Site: brandenburg
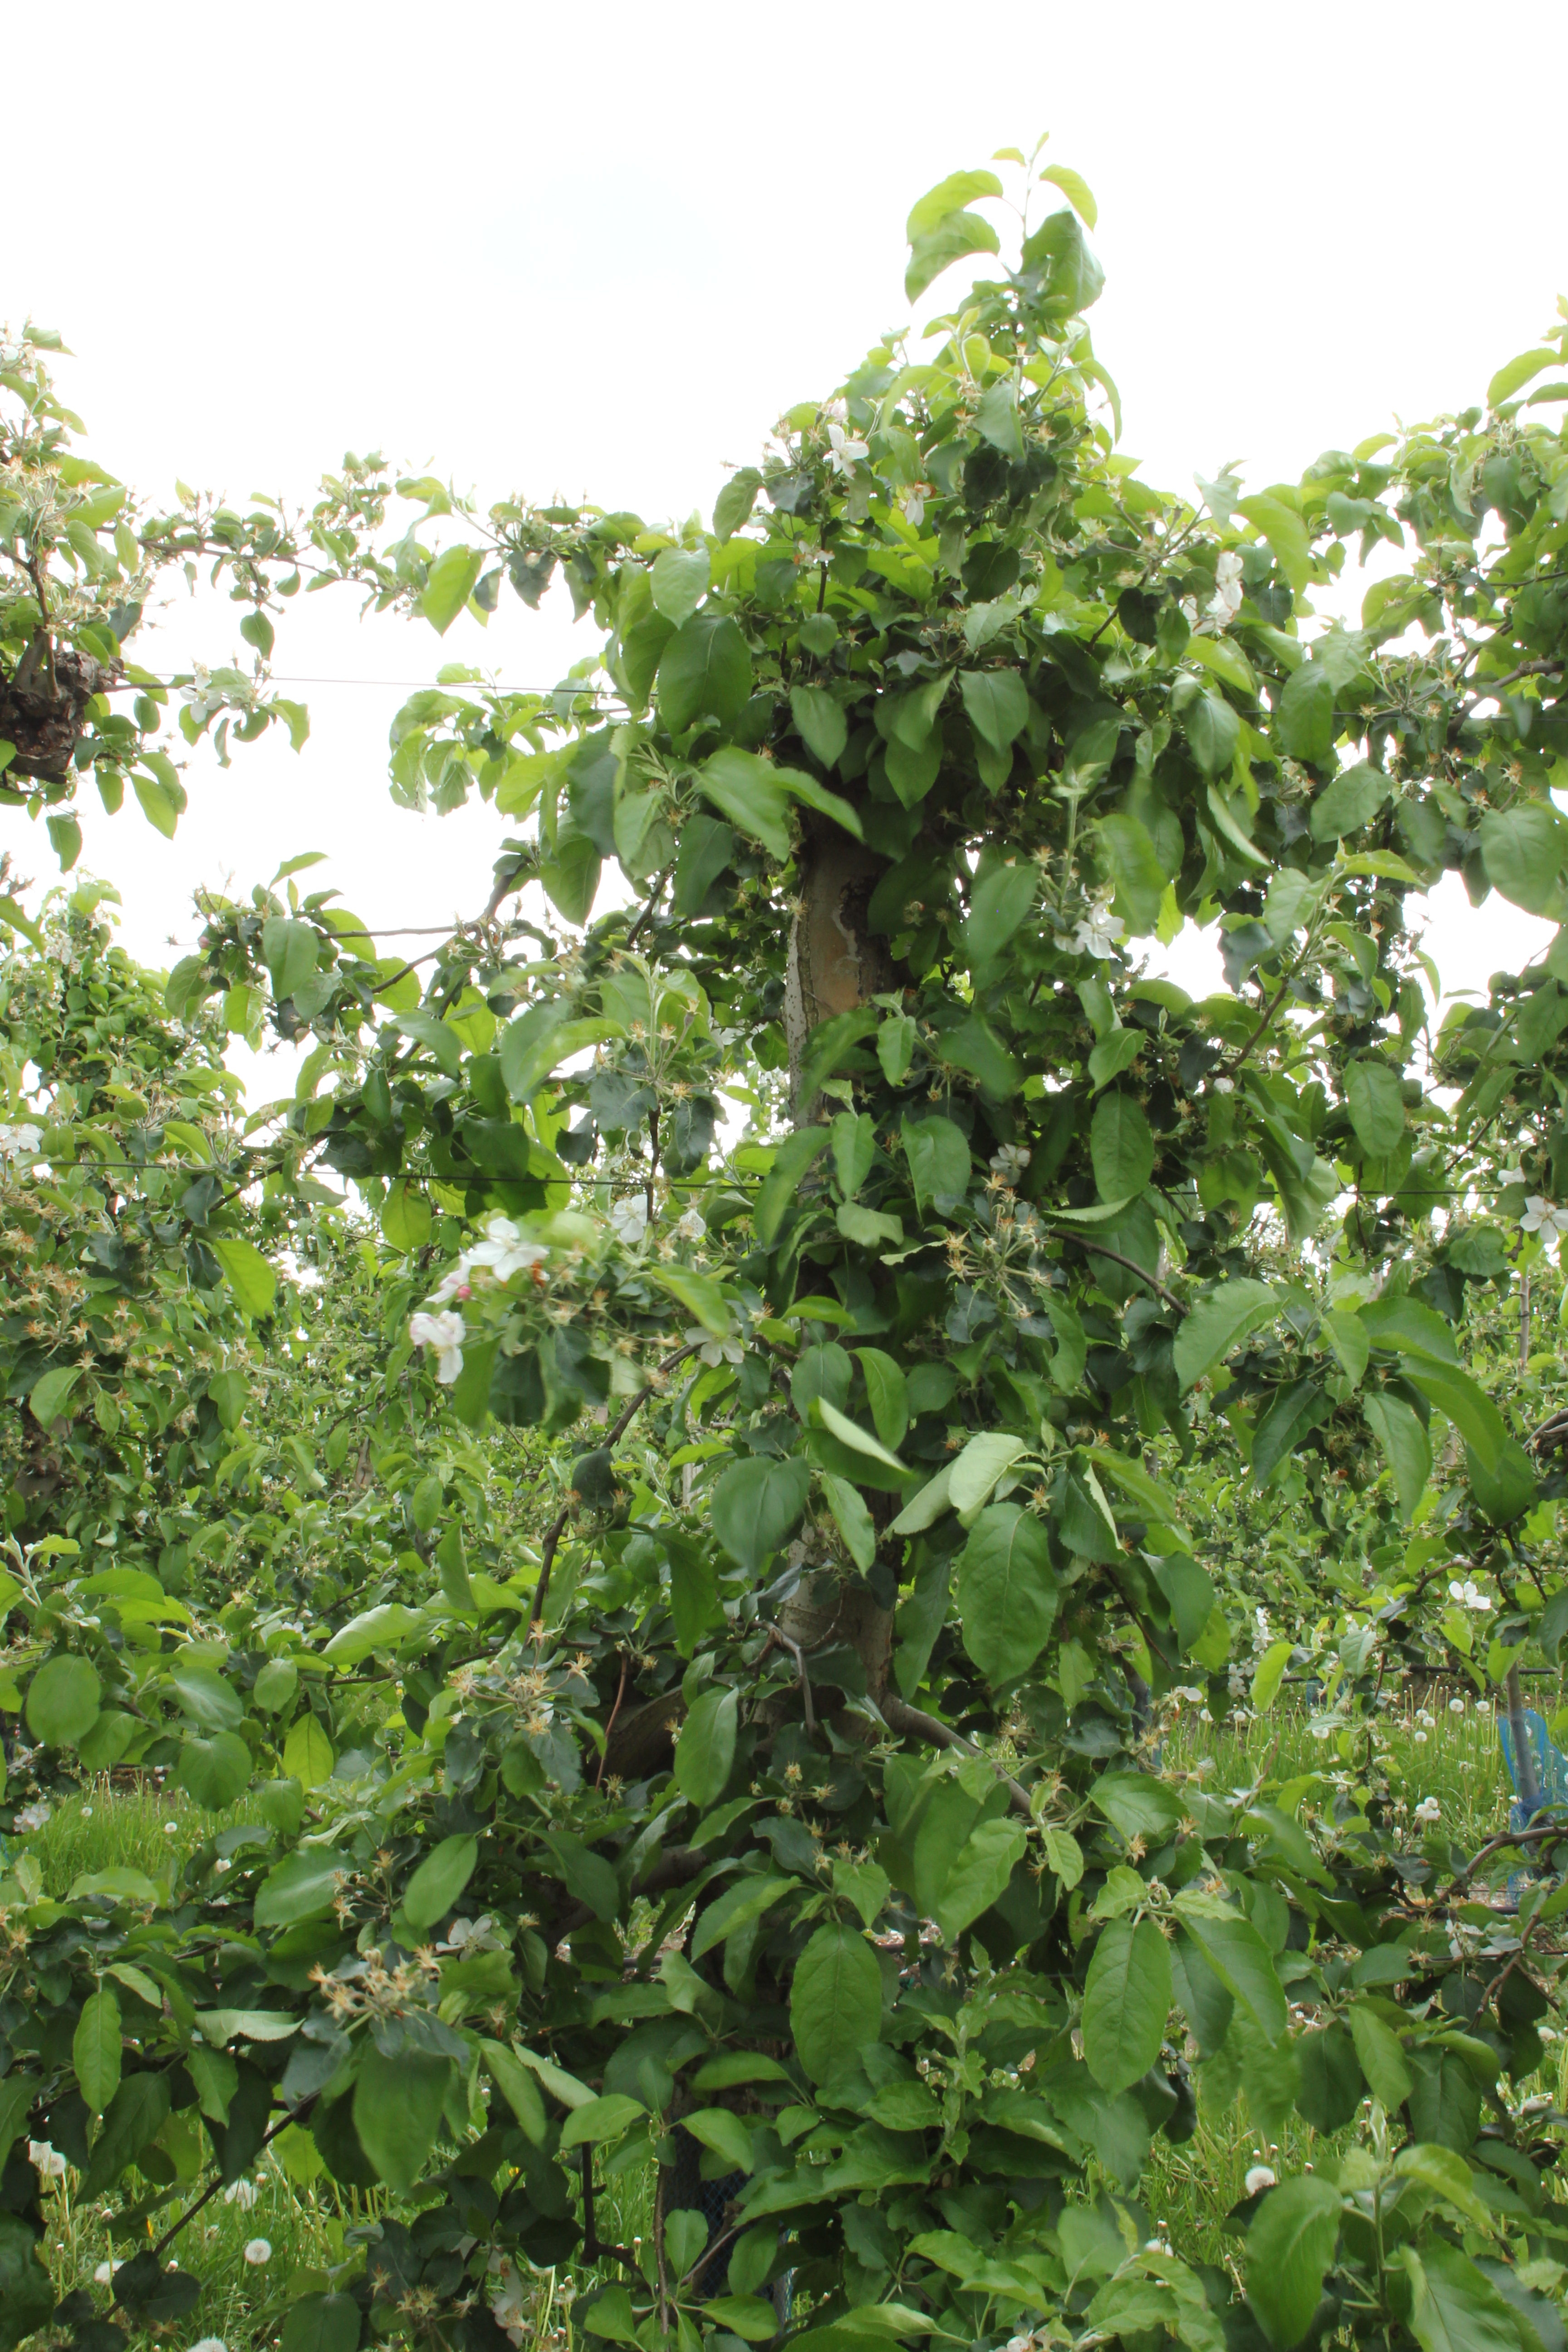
Growth stage (BBCH 67): Flowering